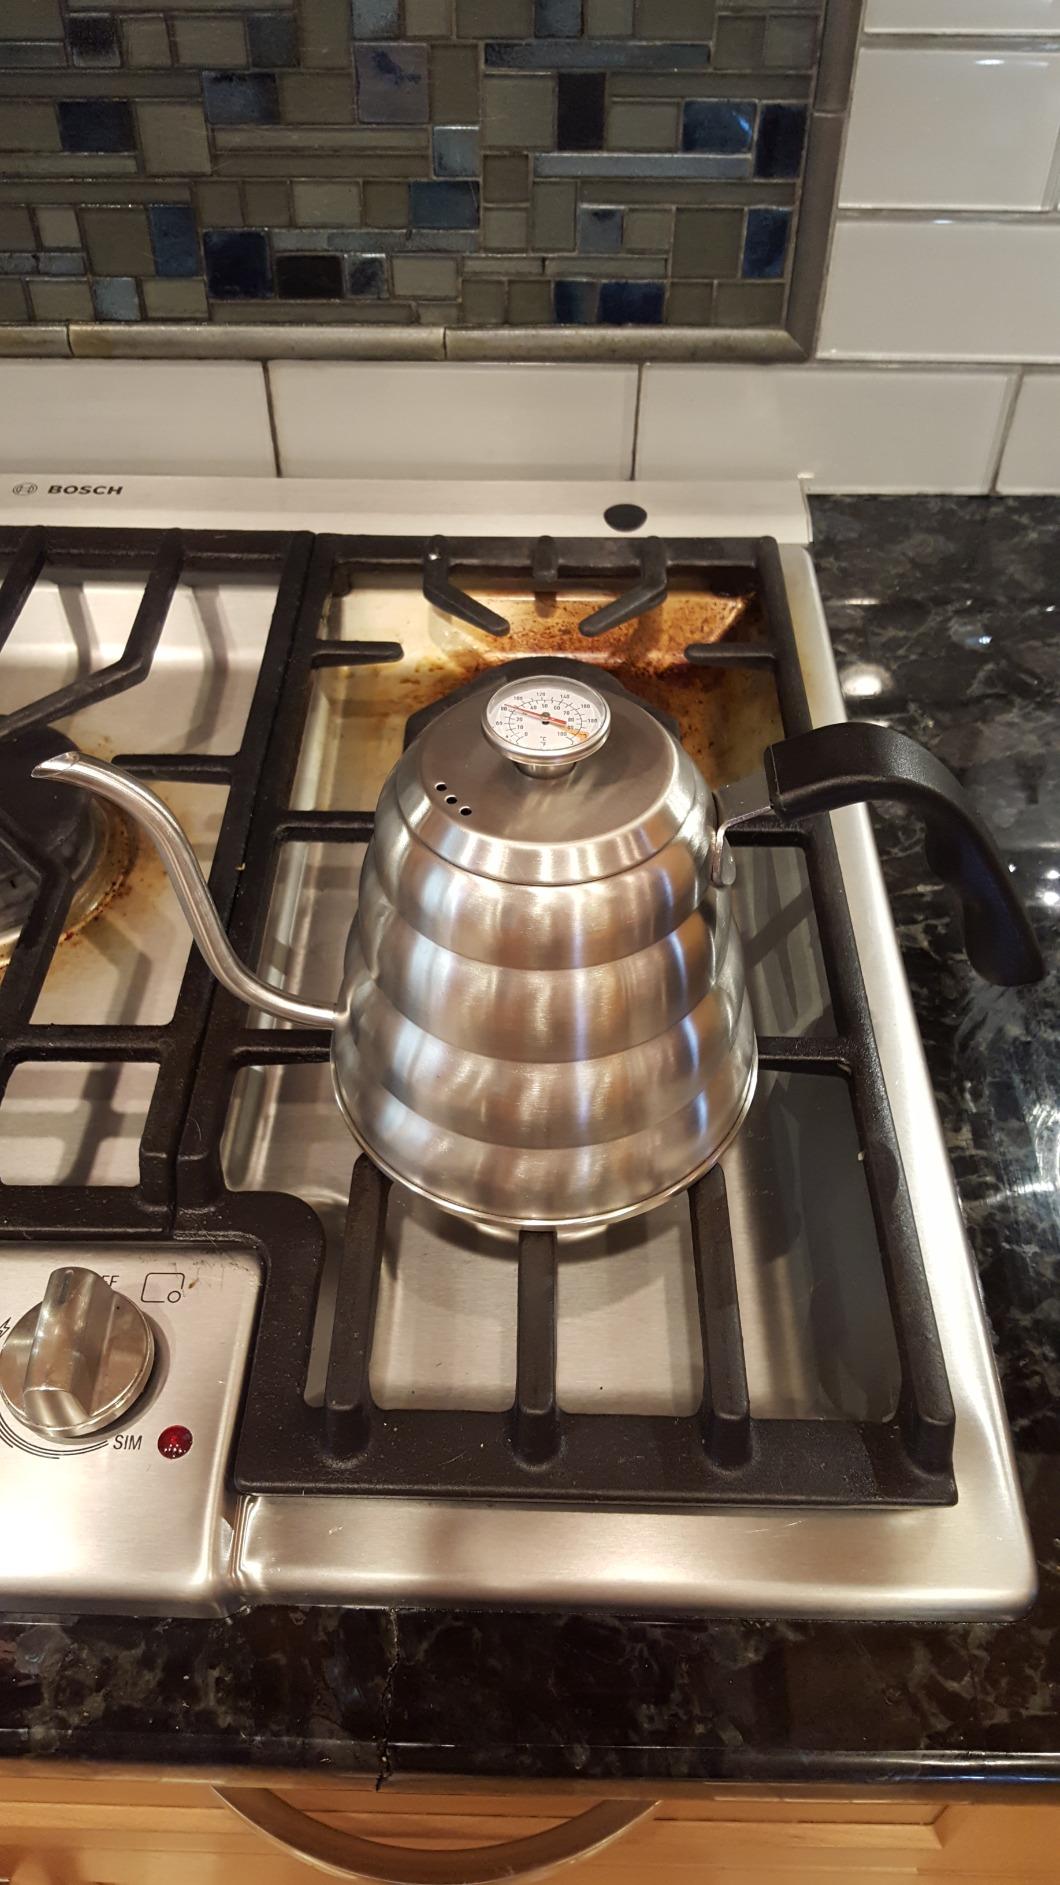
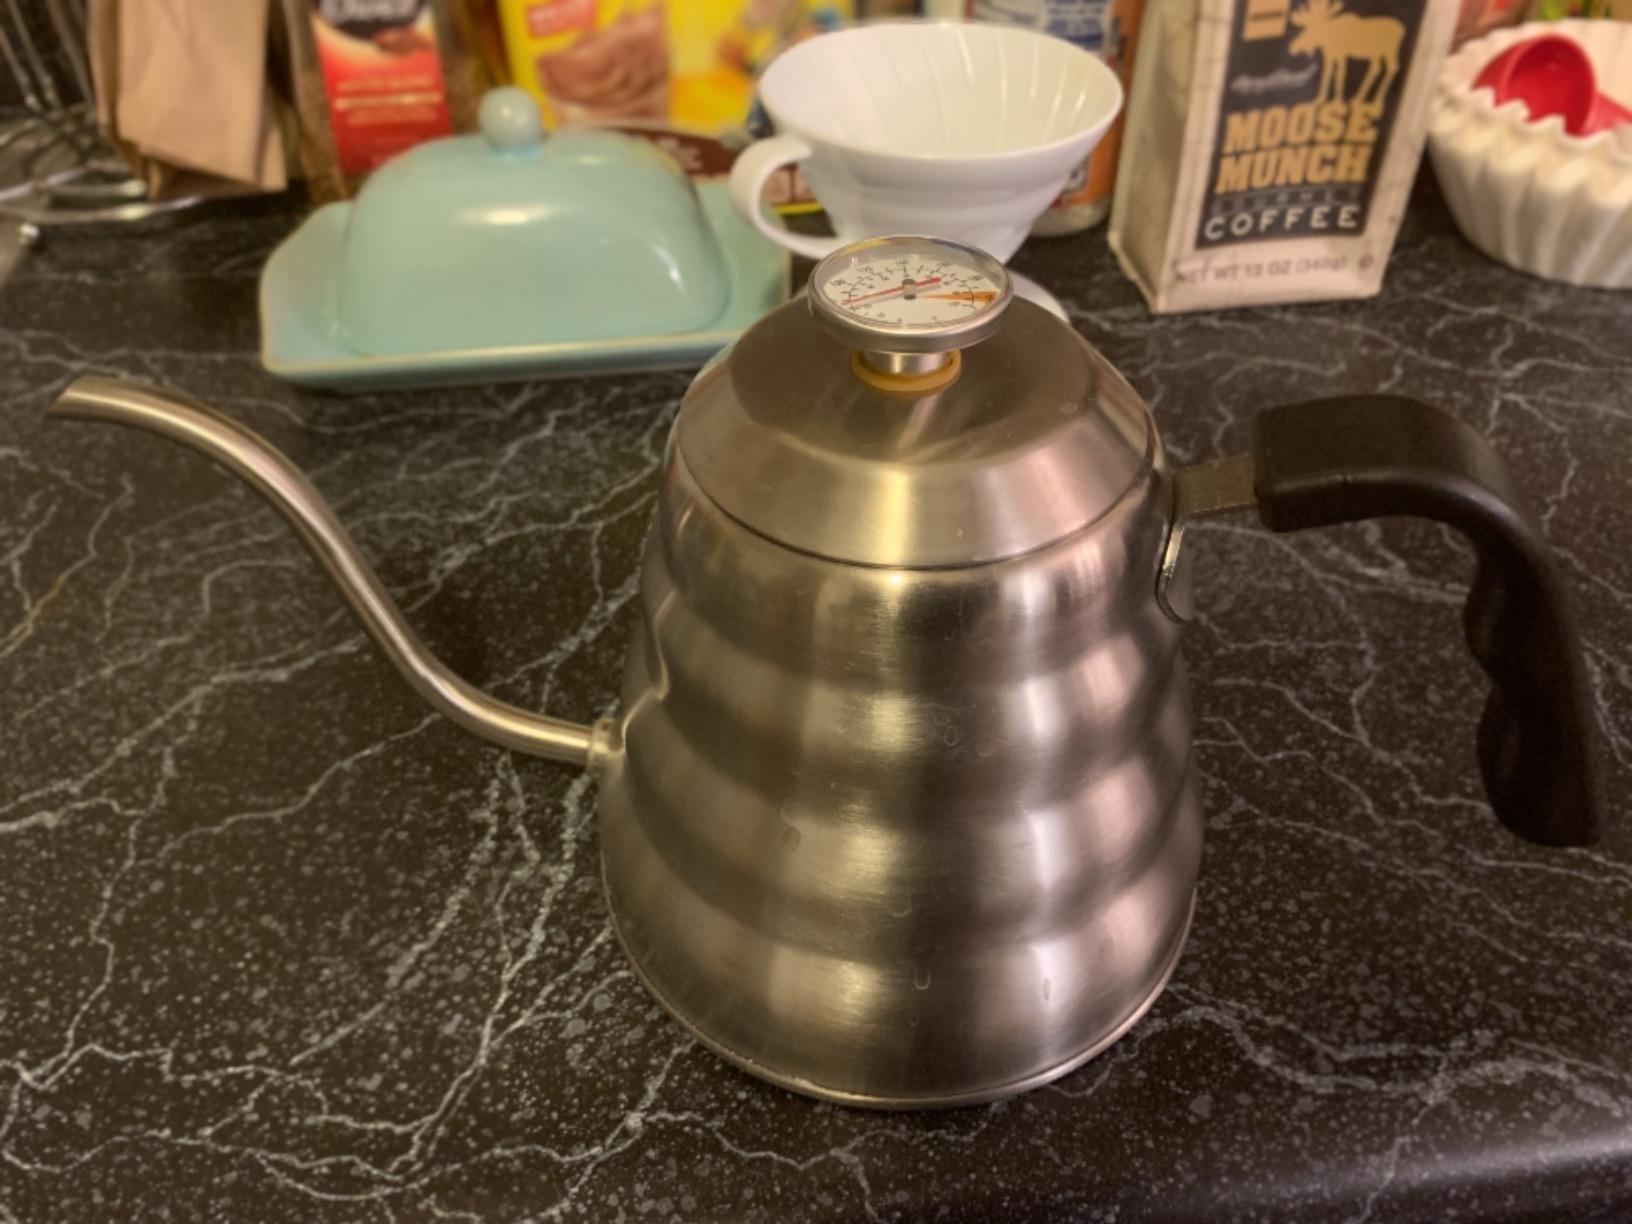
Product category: items_kettle
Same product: yes